Mols Bjerge National Park

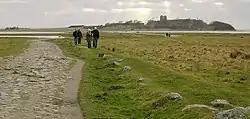
The cobbled embankment to the Kalø Castle ruins.

The castle ruins in the southwest of the park area, are the remains of the old and once important Kalø Castle. It is situated strategically on the small island of Kalø and the route to the castle ruins includes a stretch of medieval road on a cobblestone embankment. The marina of Nappedam is located in the cove east of the embankment and on the shores of the mainland lie the Kalø woodlands of Hestehave and Ringelmose. Hestehave Wood presents opportunities for bird-watching and the Stone Age (Funnelbeaker culture) long barrow of Store Stenhøj. The coastal cliffs at Hestehave Wood supplied the clay for bricks, when Kalø Castle was built in the early 14th century and the forest here was probably planted later on in the 1500-1600s. Further inland, the former manor of Kalø Gods from the early 18th century and the hunting lodge of Jagslottet designed by architect Hack Kampmann in 1898 can be found. Jagtslottet was originally owned by the German Jenisch-family who used it for summer retreats. The Jenisch was well-liked in the region apparently, but after WW II German property in Denmark was confiscated in order to pay an estimated compensation claim of DK 11.6 billion. Now the secretariat of the national park takes residence at Jagtslottet, while Kalø Gods is owned by the state and holds several schools and an environmental administration. The restored, 18th-century barn of the Kalø estate, Karlsladen, now acts as a visitor centre to the Kalø ruins.